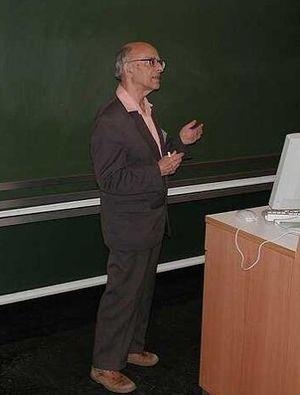
Ilya Meïérovitch Sobol est un mathématicien russe né le 15 août 1926.